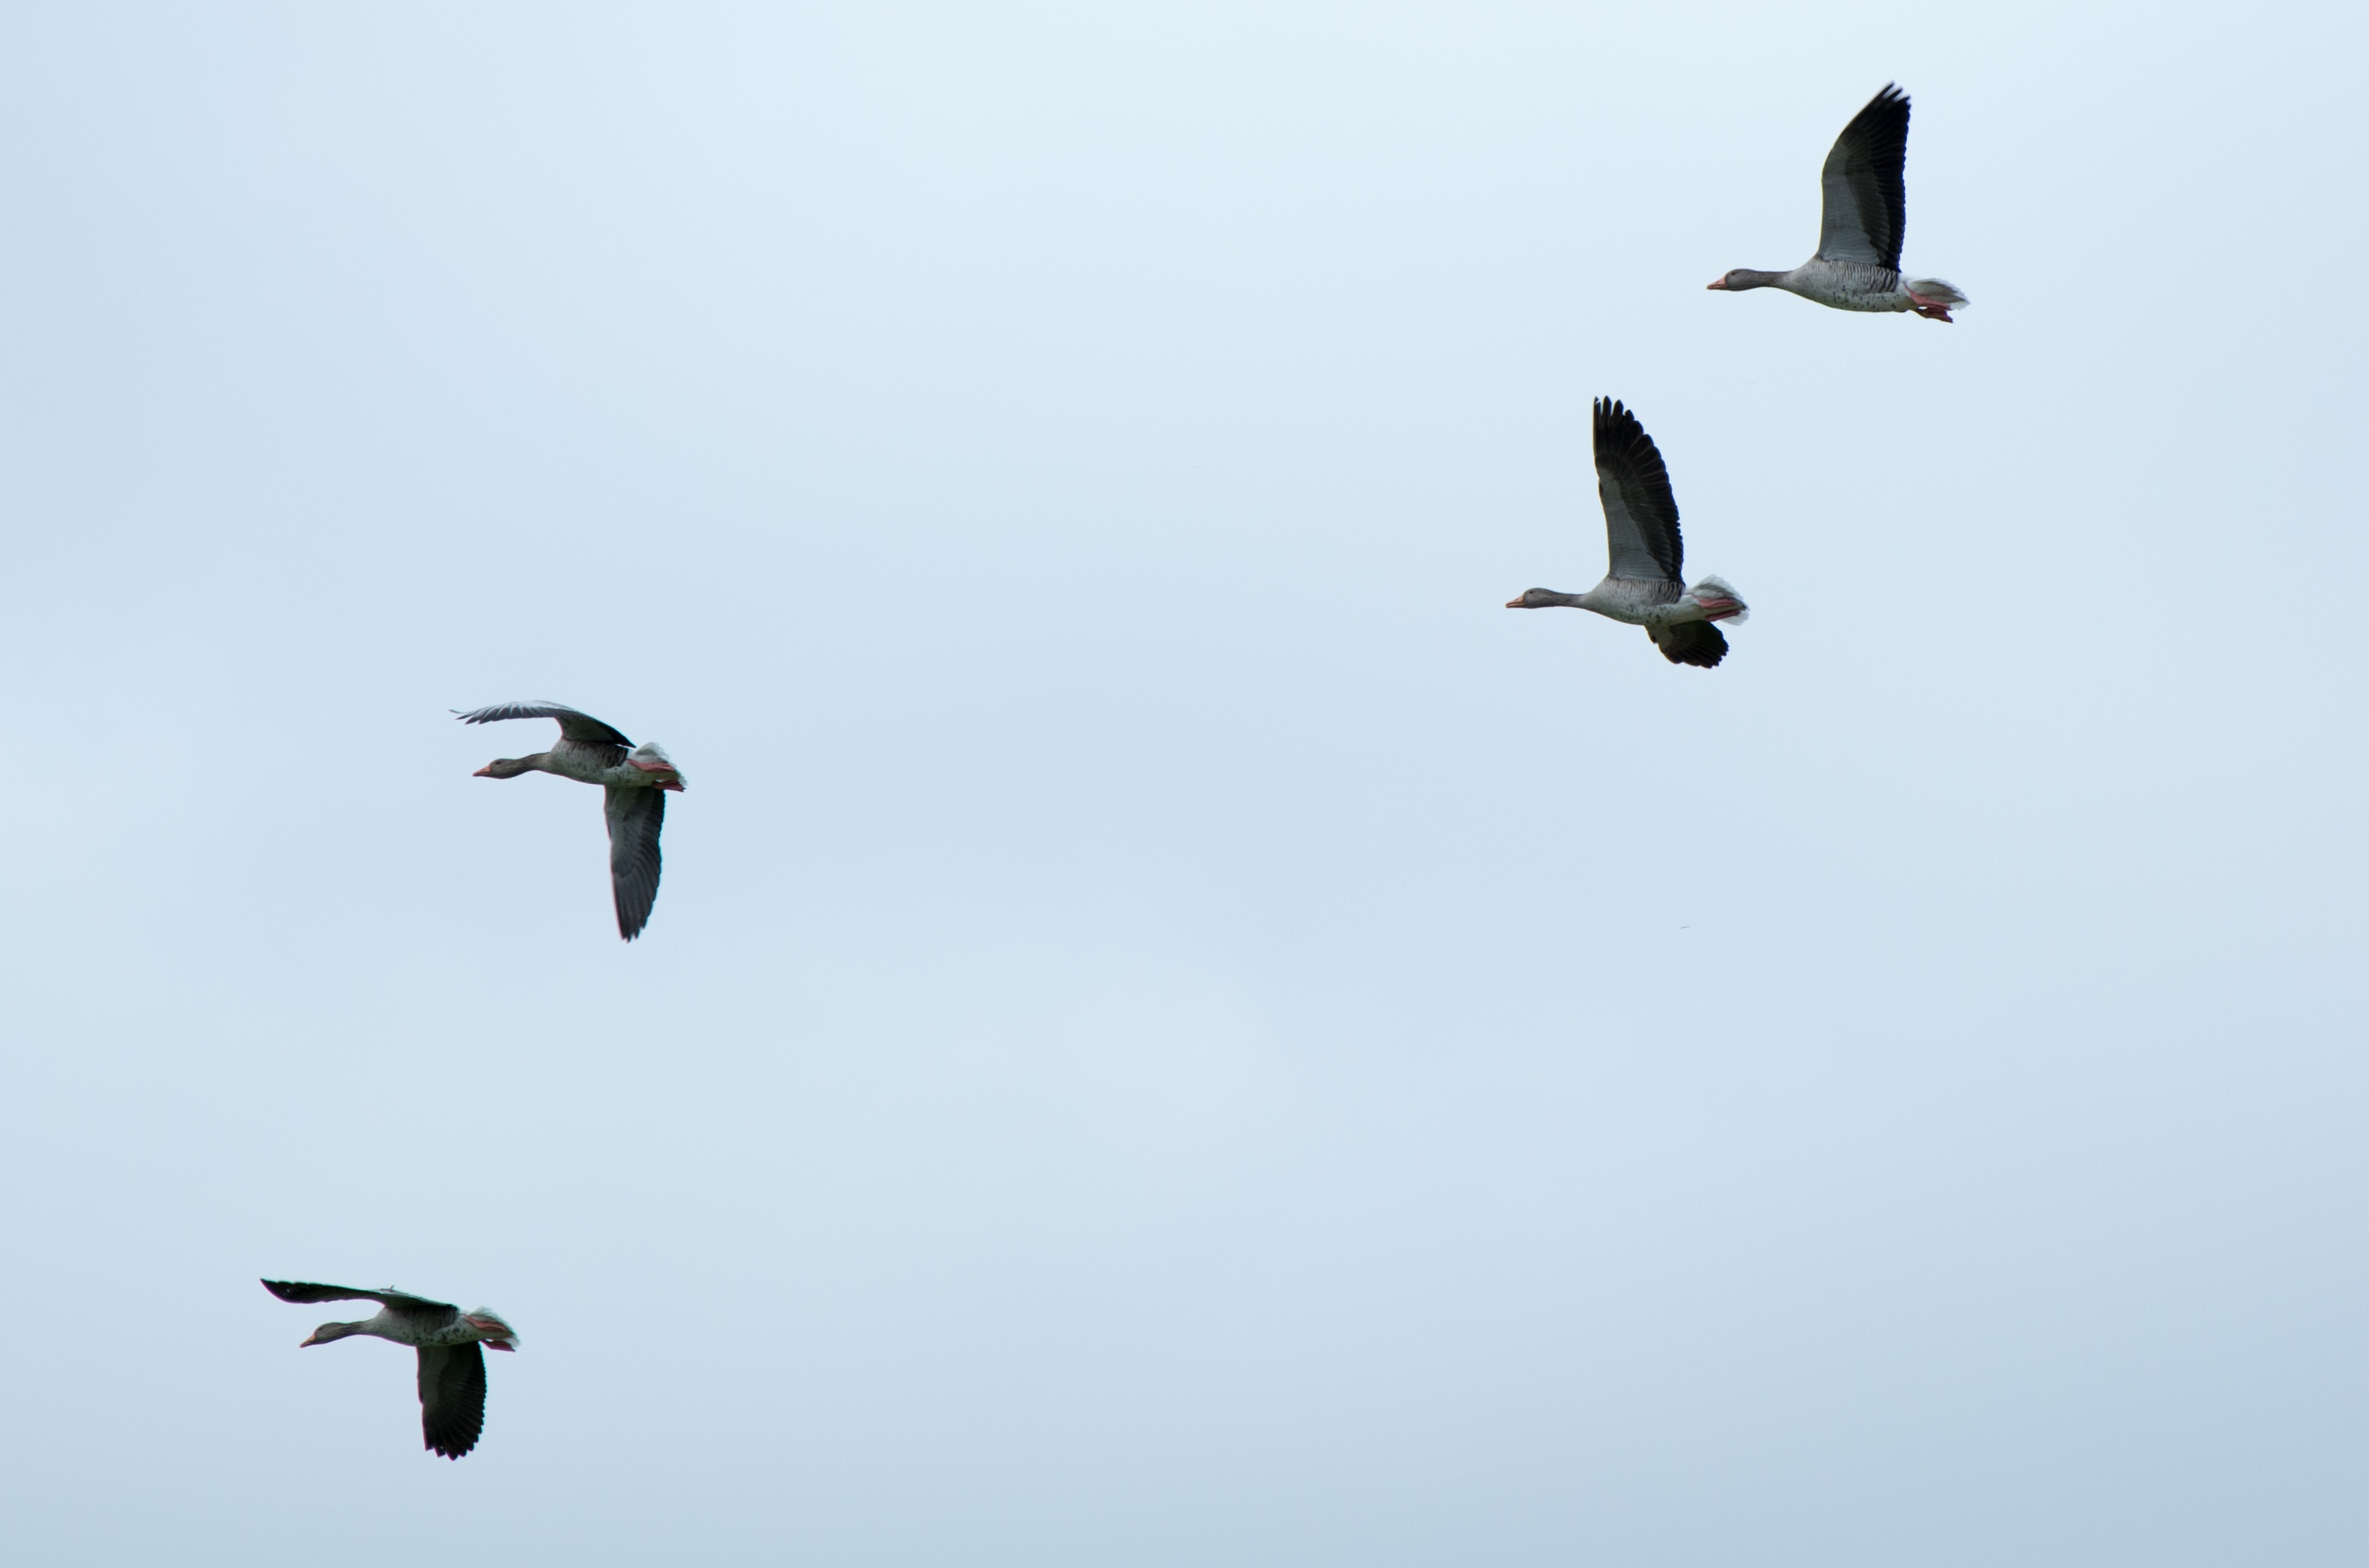
bird, wing, sky, flock, fly, formation, flight, fauna, birds, geese, vertebrate, bird migration, wild geese, swarm, flock of birds, migratory birds, animal migration